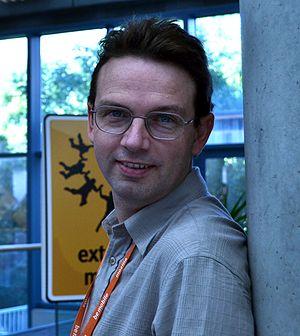
Julian Seward est un programmeur britannique, auteur de l'algorithme, du format de fichiers et du compresseur bzip2 en 1996, de l'outil d'optimisation cacheprof en 1999, de la suite d'outils de déboggage Valgrind en 2000, et du compilateur de langage Haskell GHC.